Kazimierz Laskowski

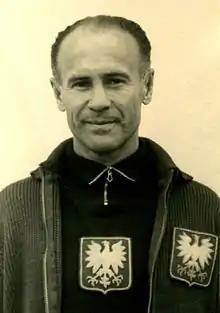
Kazimierz Laskowski in 1959

Kazimierz Laskowski (7 November 1899 – 20 October 1961) was a Polish fencer and military officer. He won a bronze medal in the team sabre event at the 1928 Summer Olympics.